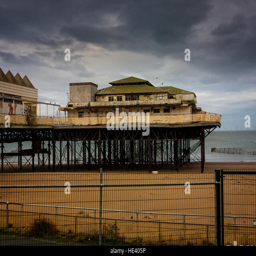
structure in a state of disrepair